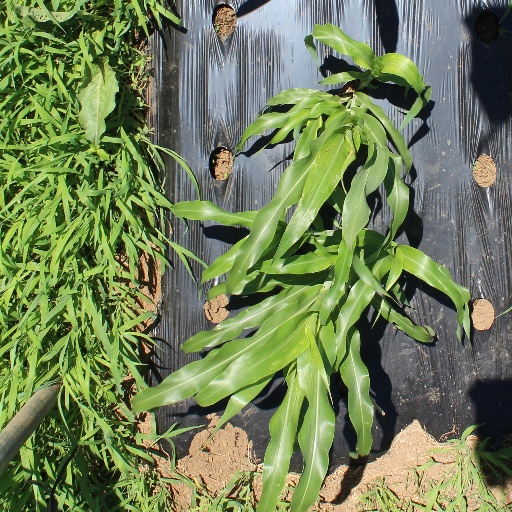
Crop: sorghum